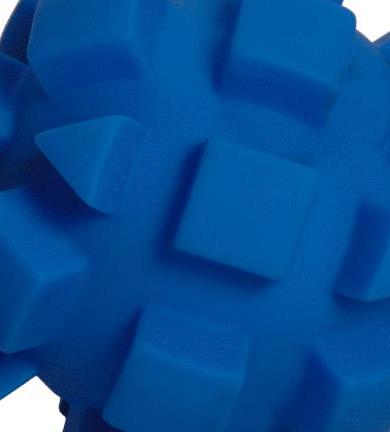
Texture: bumpy